Orphan Train

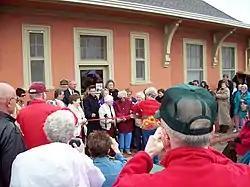
National Orphan Train Complex dedication

Committees of prominent local citizens were organized in the towns where orphan trains stopped. These committees were responsible for arranging a site for the adoptions, publicizing the event, and arranging lodging for the orphan train group. These committees were also required to consult with the Children's Aid Society on the suitability of local families interested in adopting children.